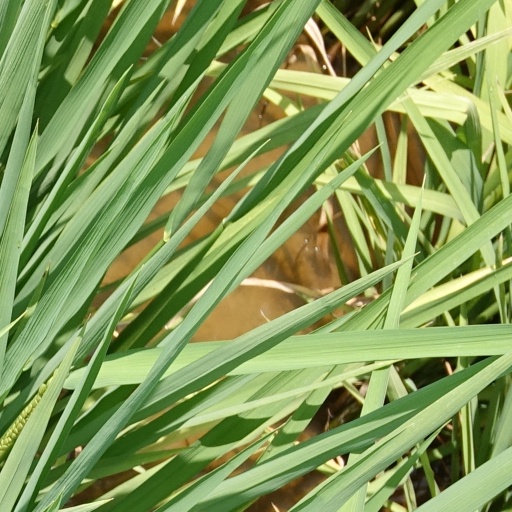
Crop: rice